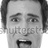
Emotion: surprise